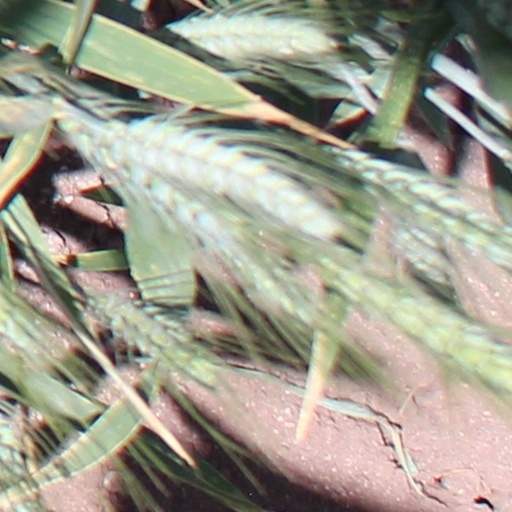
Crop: wheat